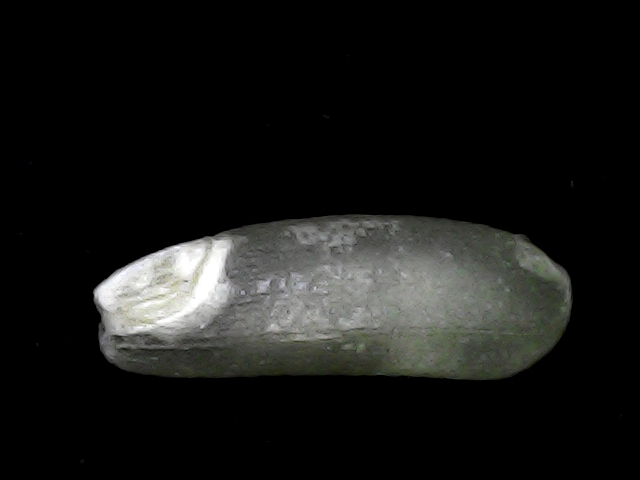
Rice variety: BD75